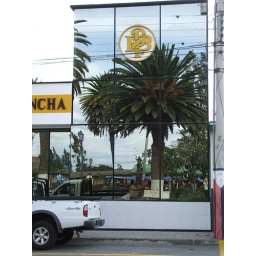
The market square of Cotocachi pueblo, as reflected in the windows of it's Banco Pichincha.